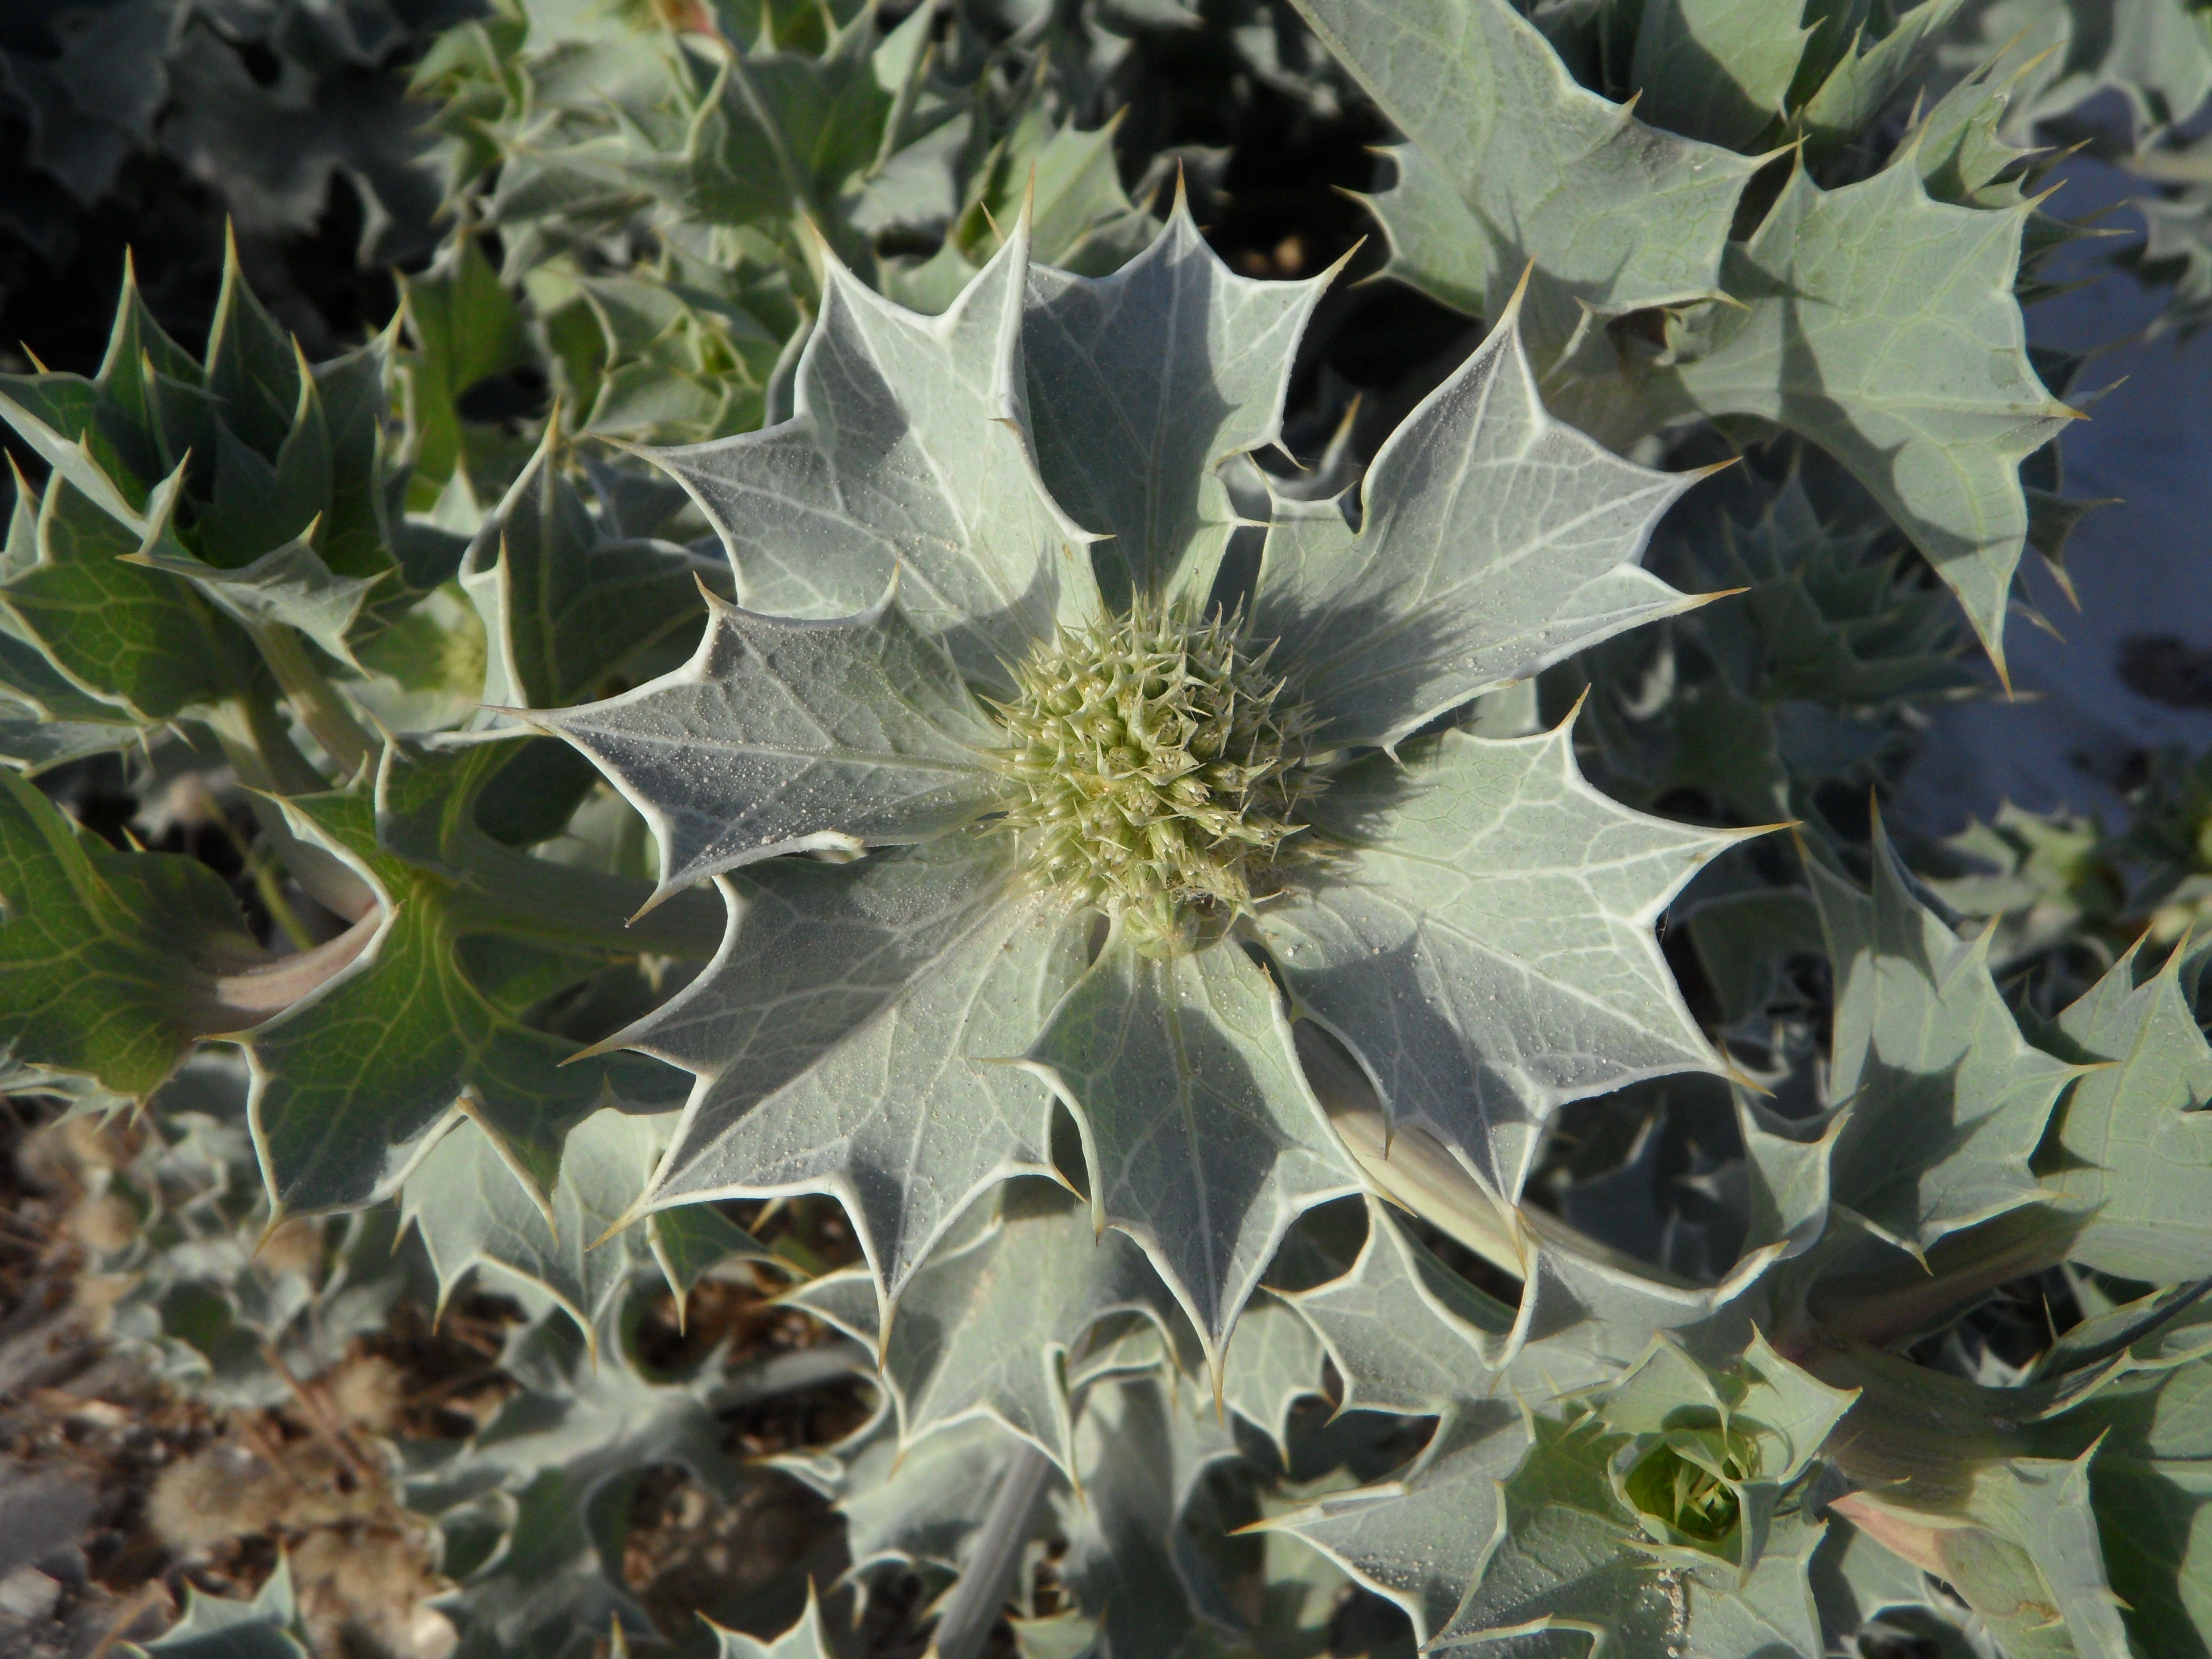
tree, plant, leaf, flower, frost, food, produce, botany, flora, wild flower, wildflower, wild plant, holly, shrub, thistle, flowering plant, daisy family, dune vegetation, annual plant, land plant, dune plant, dune flora